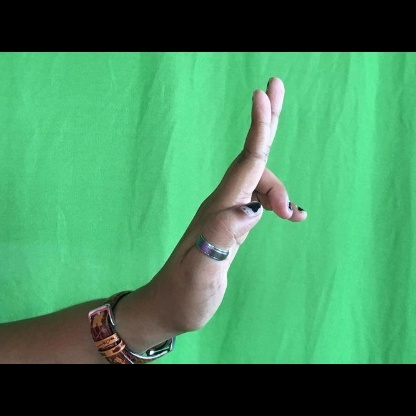
Mudra: Ardhapathaka